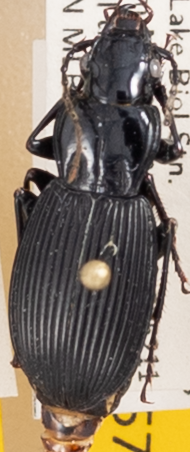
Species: Pterostichus lachrymosus
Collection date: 2021-08-24 04:00:00
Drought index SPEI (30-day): -0.262
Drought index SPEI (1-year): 0.03
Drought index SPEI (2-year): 1.106